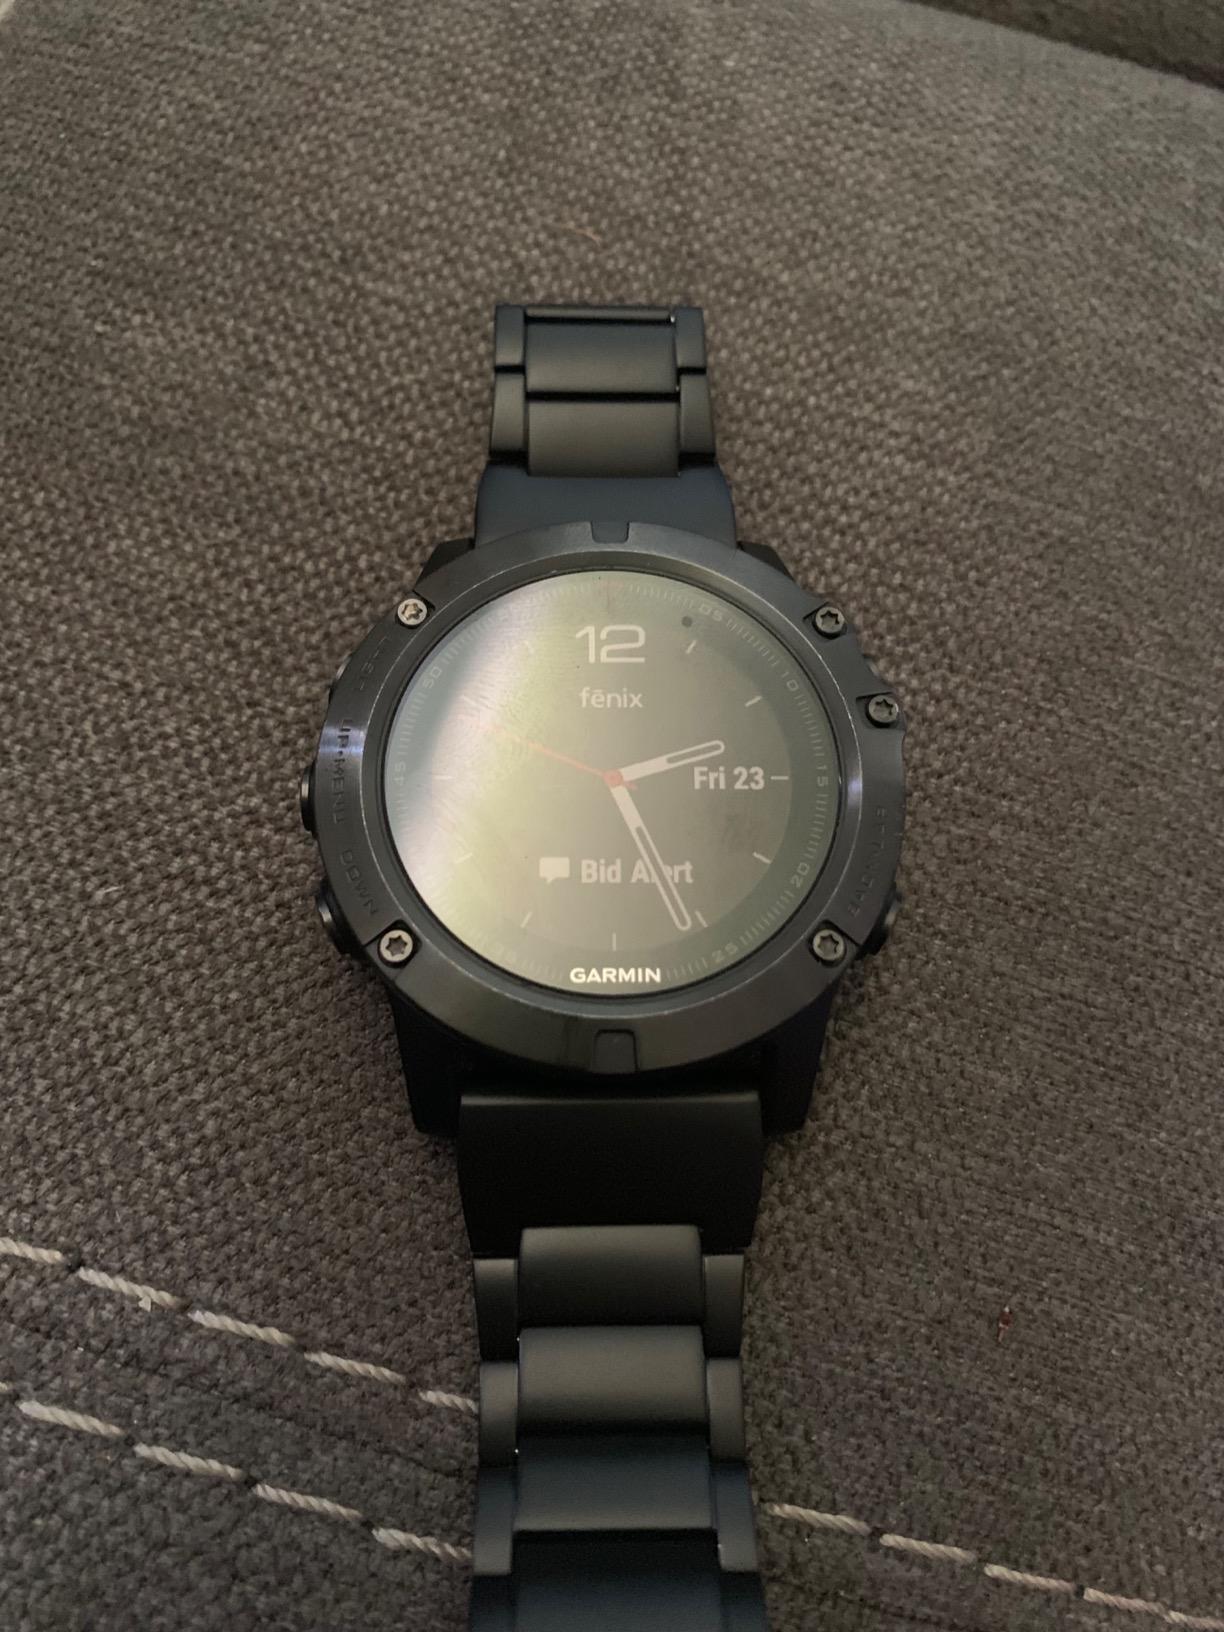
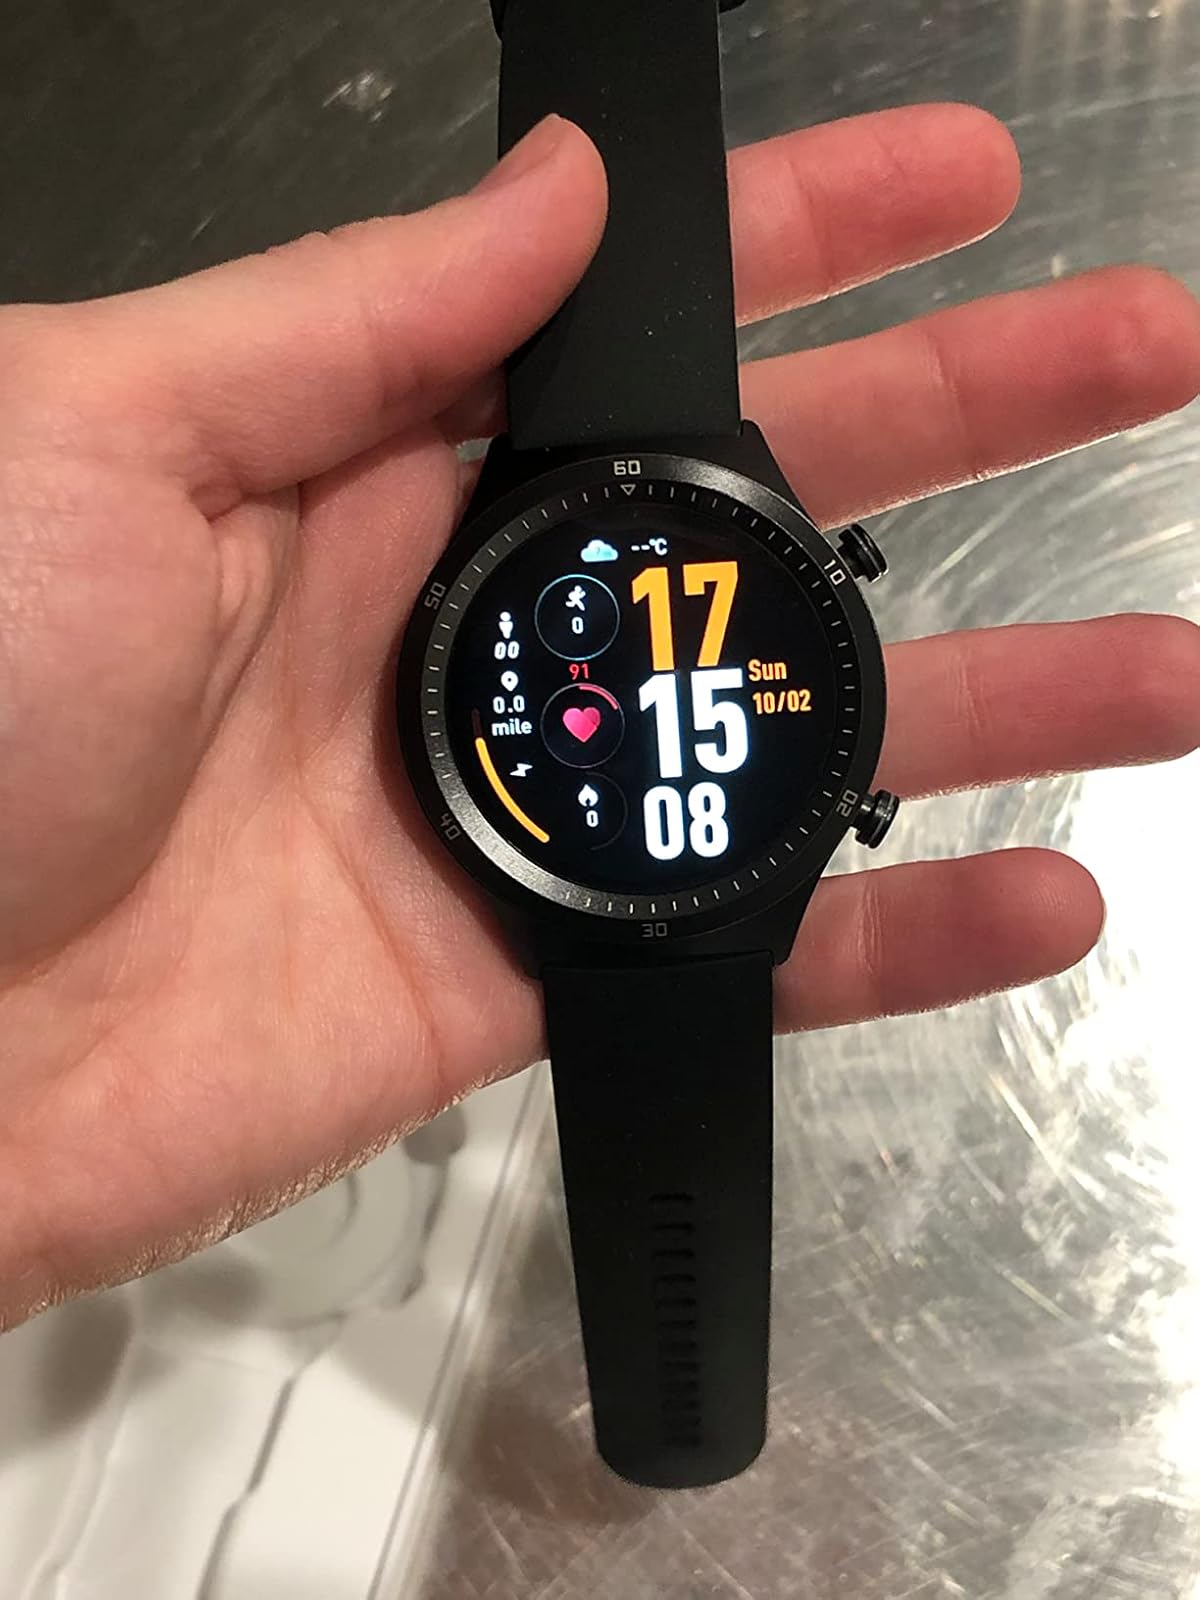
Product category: smartwatch
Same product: no